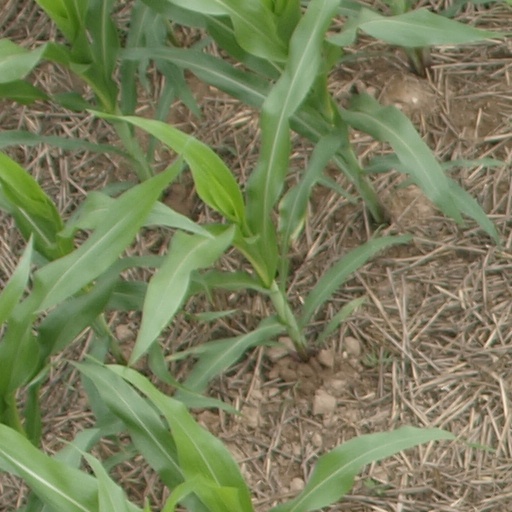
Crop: maize; corn